James Francis Danby

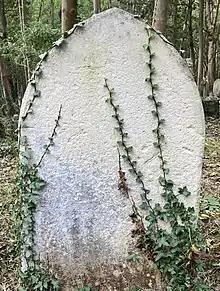
Grave of James Francis Danby in Highgate Cemetery

He died of apoplexy in London in 1875 and was buried on the eastern side of Highgate Cemetery. The inscription on the headstone above his plot (no.20952) has completely worn away.